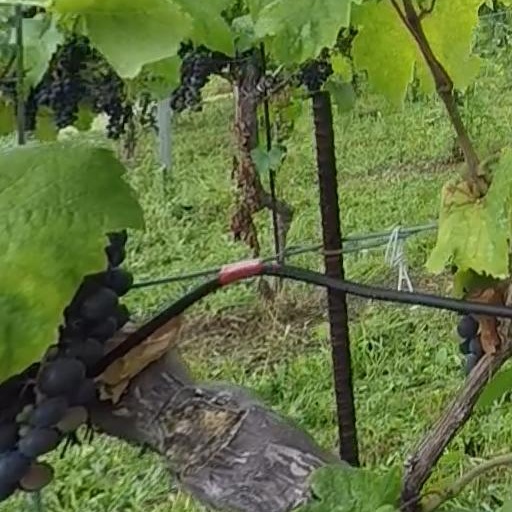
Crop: grape